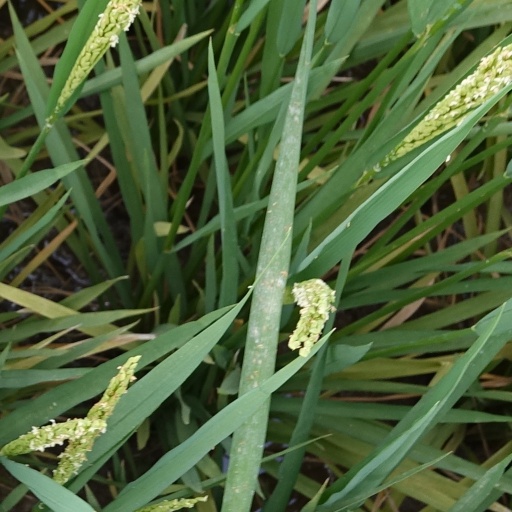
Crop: rice